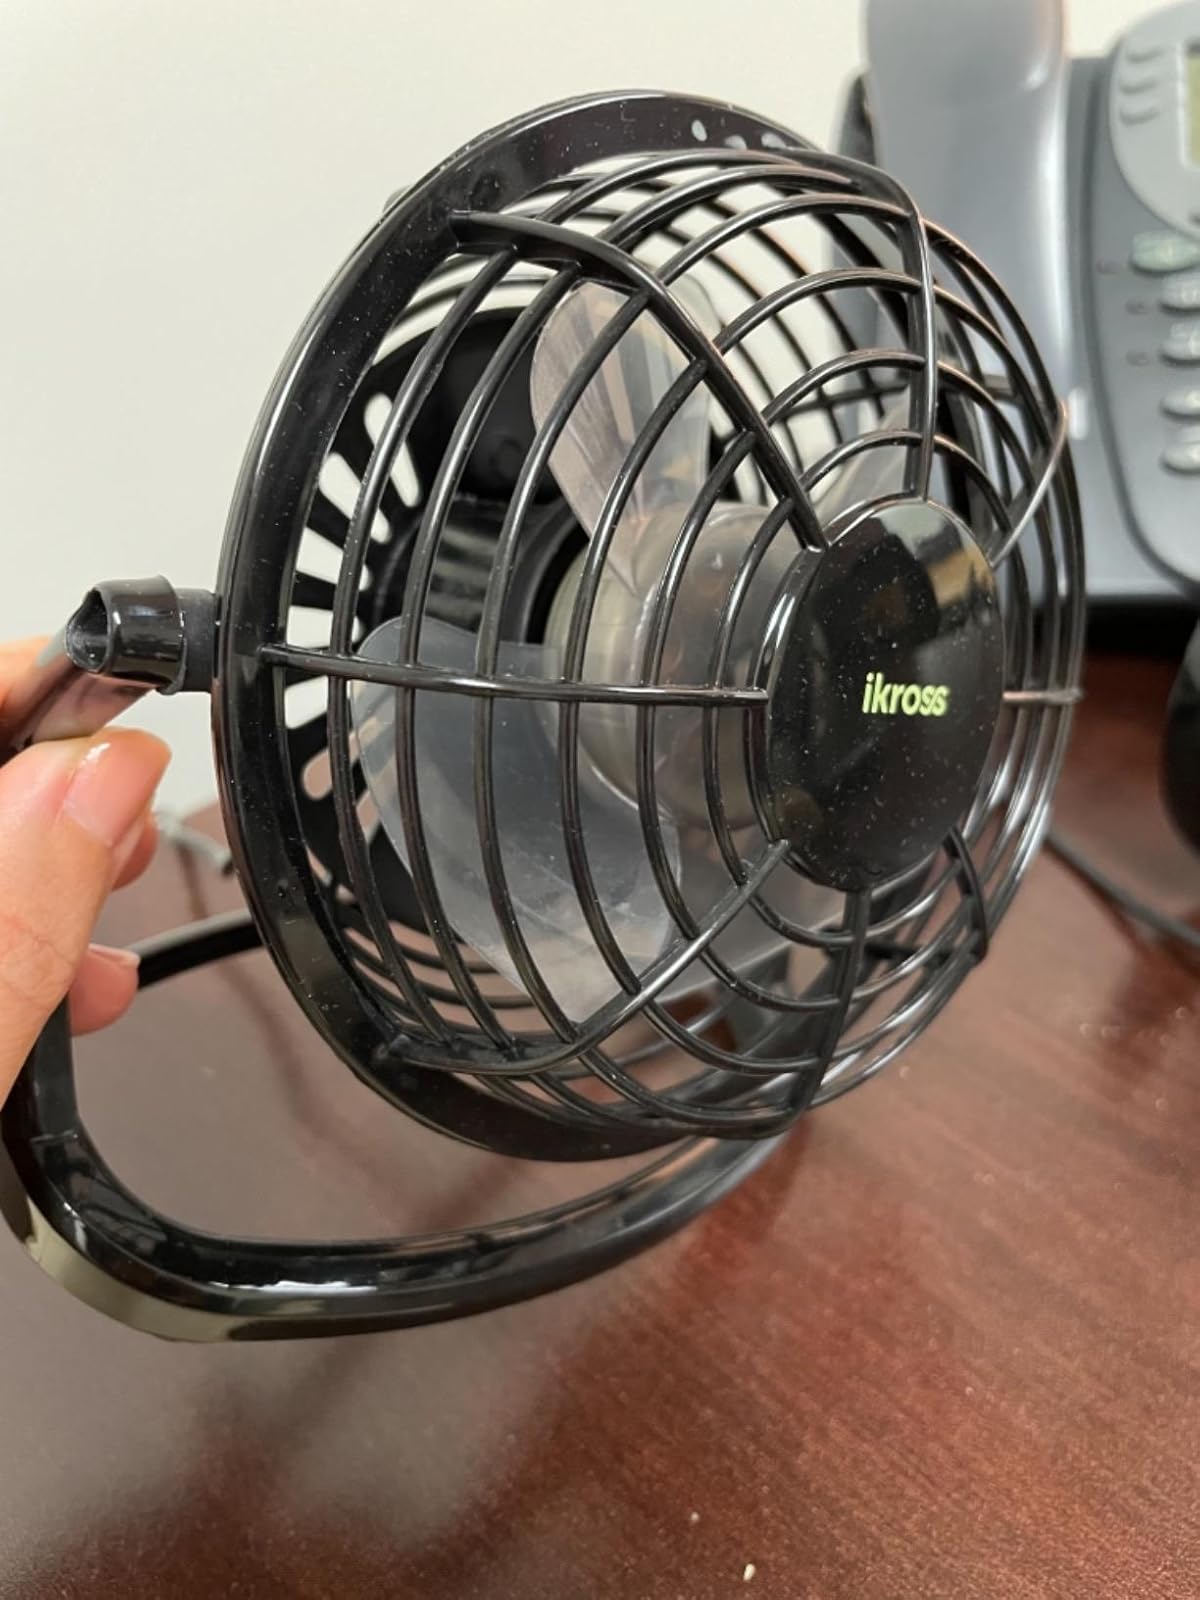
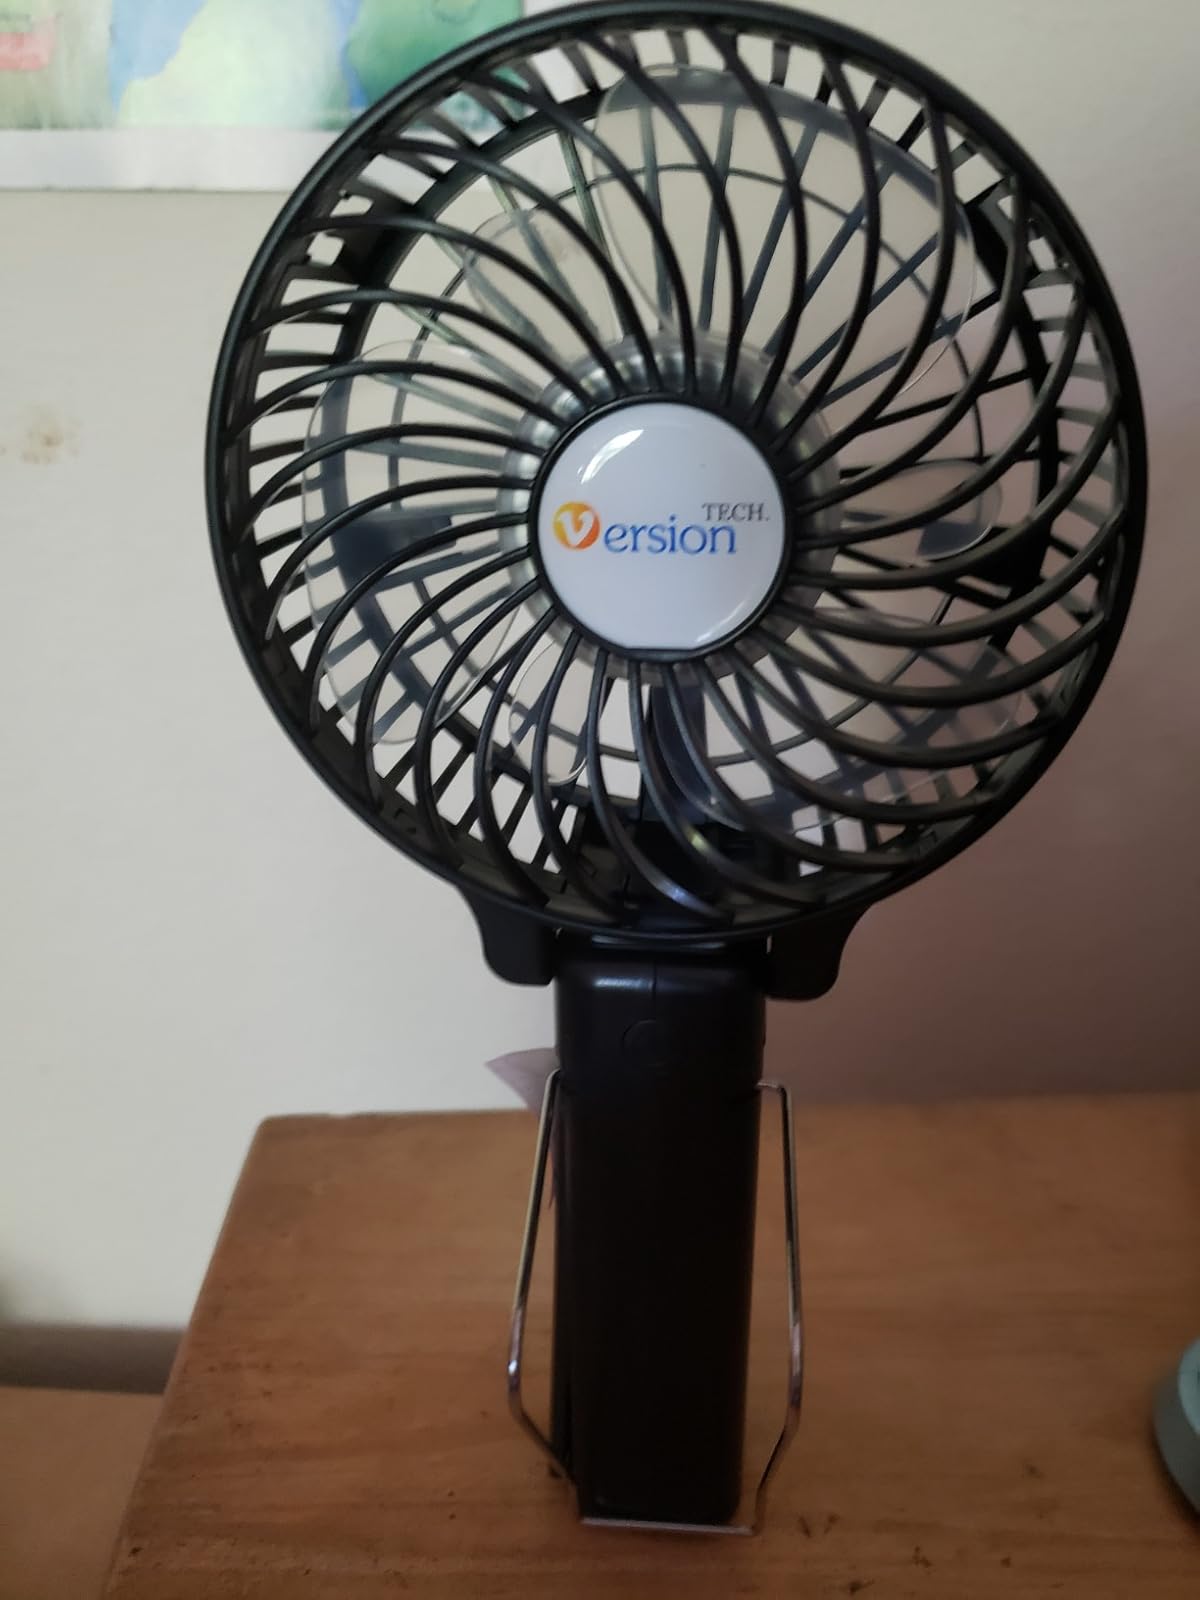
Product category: fan
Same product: no